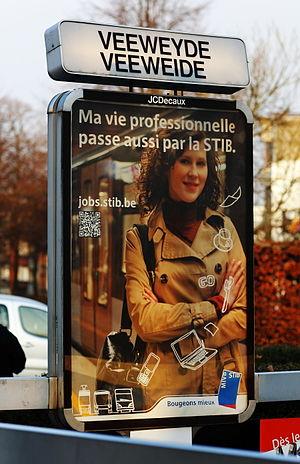
Veeweyde /veːwɛjd/ est une station de la ligne du métro de Bruxelles.